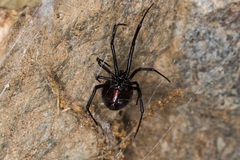
Species: Lactrodectus_hesperus